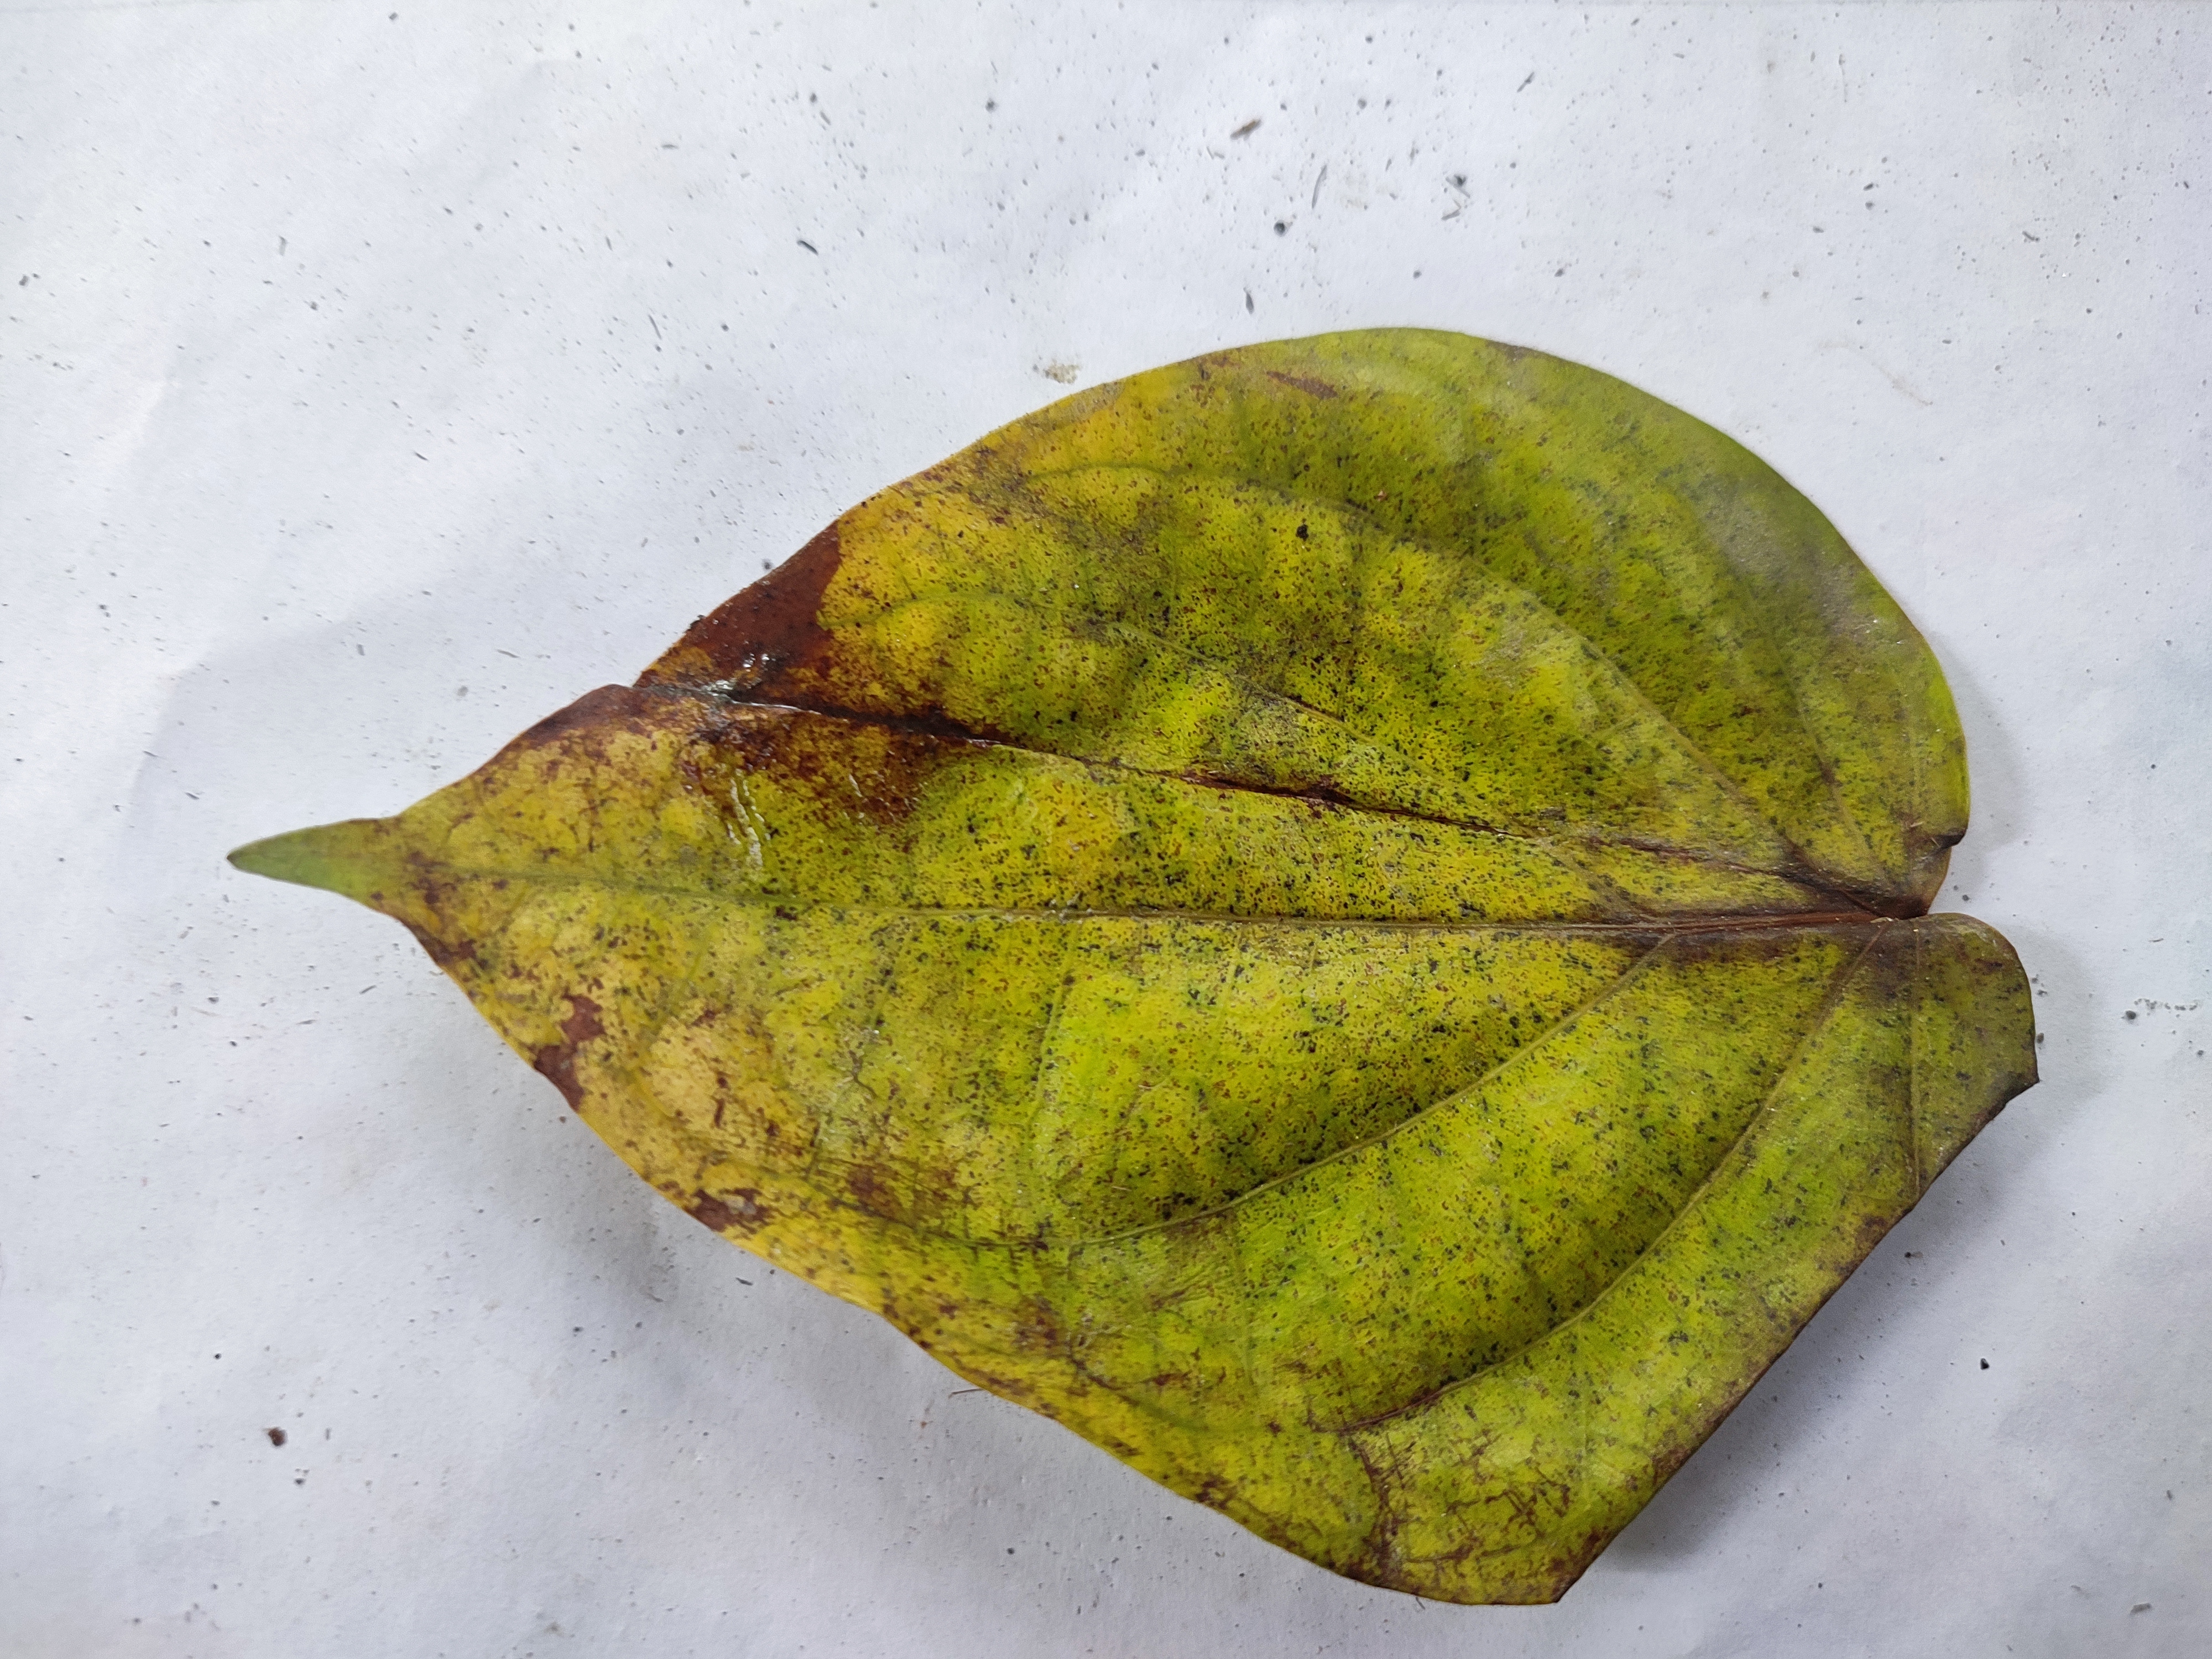
Label: Dried_Leaf